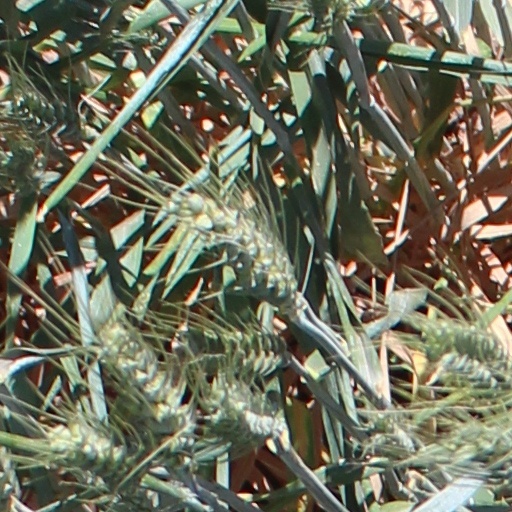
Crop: wheat